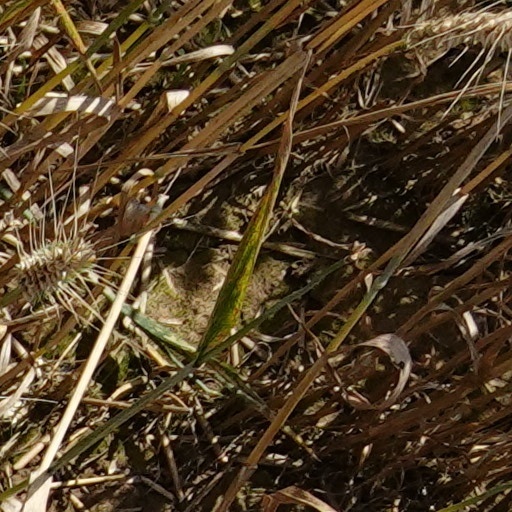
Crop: wheat